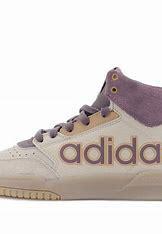
Brand: adidas
Model: originals Adidas Originals Drop Step XL